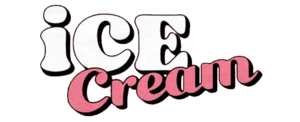
Blackpink, est un girl group sud-coréen formé en 2016 par YG Entertainment. C'est le deuxième groupe féminin à débuter, après 2NE1, au sein de la YG Entertainment. Le groupe est composé de quatre membres se prénommant Jennie, Lisa, Jisoo et Rosé. Elles forment un groupe multinational, venant de Corée du Sud, de Thaïlande, d'Australie et de Nouvelle-Zélande. Le groupe a fait ses débuts le 8 août 2016, avec leur premier album single, Square One, qui a donné naissance à Whistle, leur première chanson numéro un en Corée du Sud, ainsi que Boombayah, leur premier tube numéro un sur le classement du Billboard World Digital Songs. Avec le succès commercial précoce du groupe, elles ont été reconnue comme le nouvel artiste de l'année aux 31ᵉ Golden Disk Awards et aux 26ᵉ Seoul Music Awards.